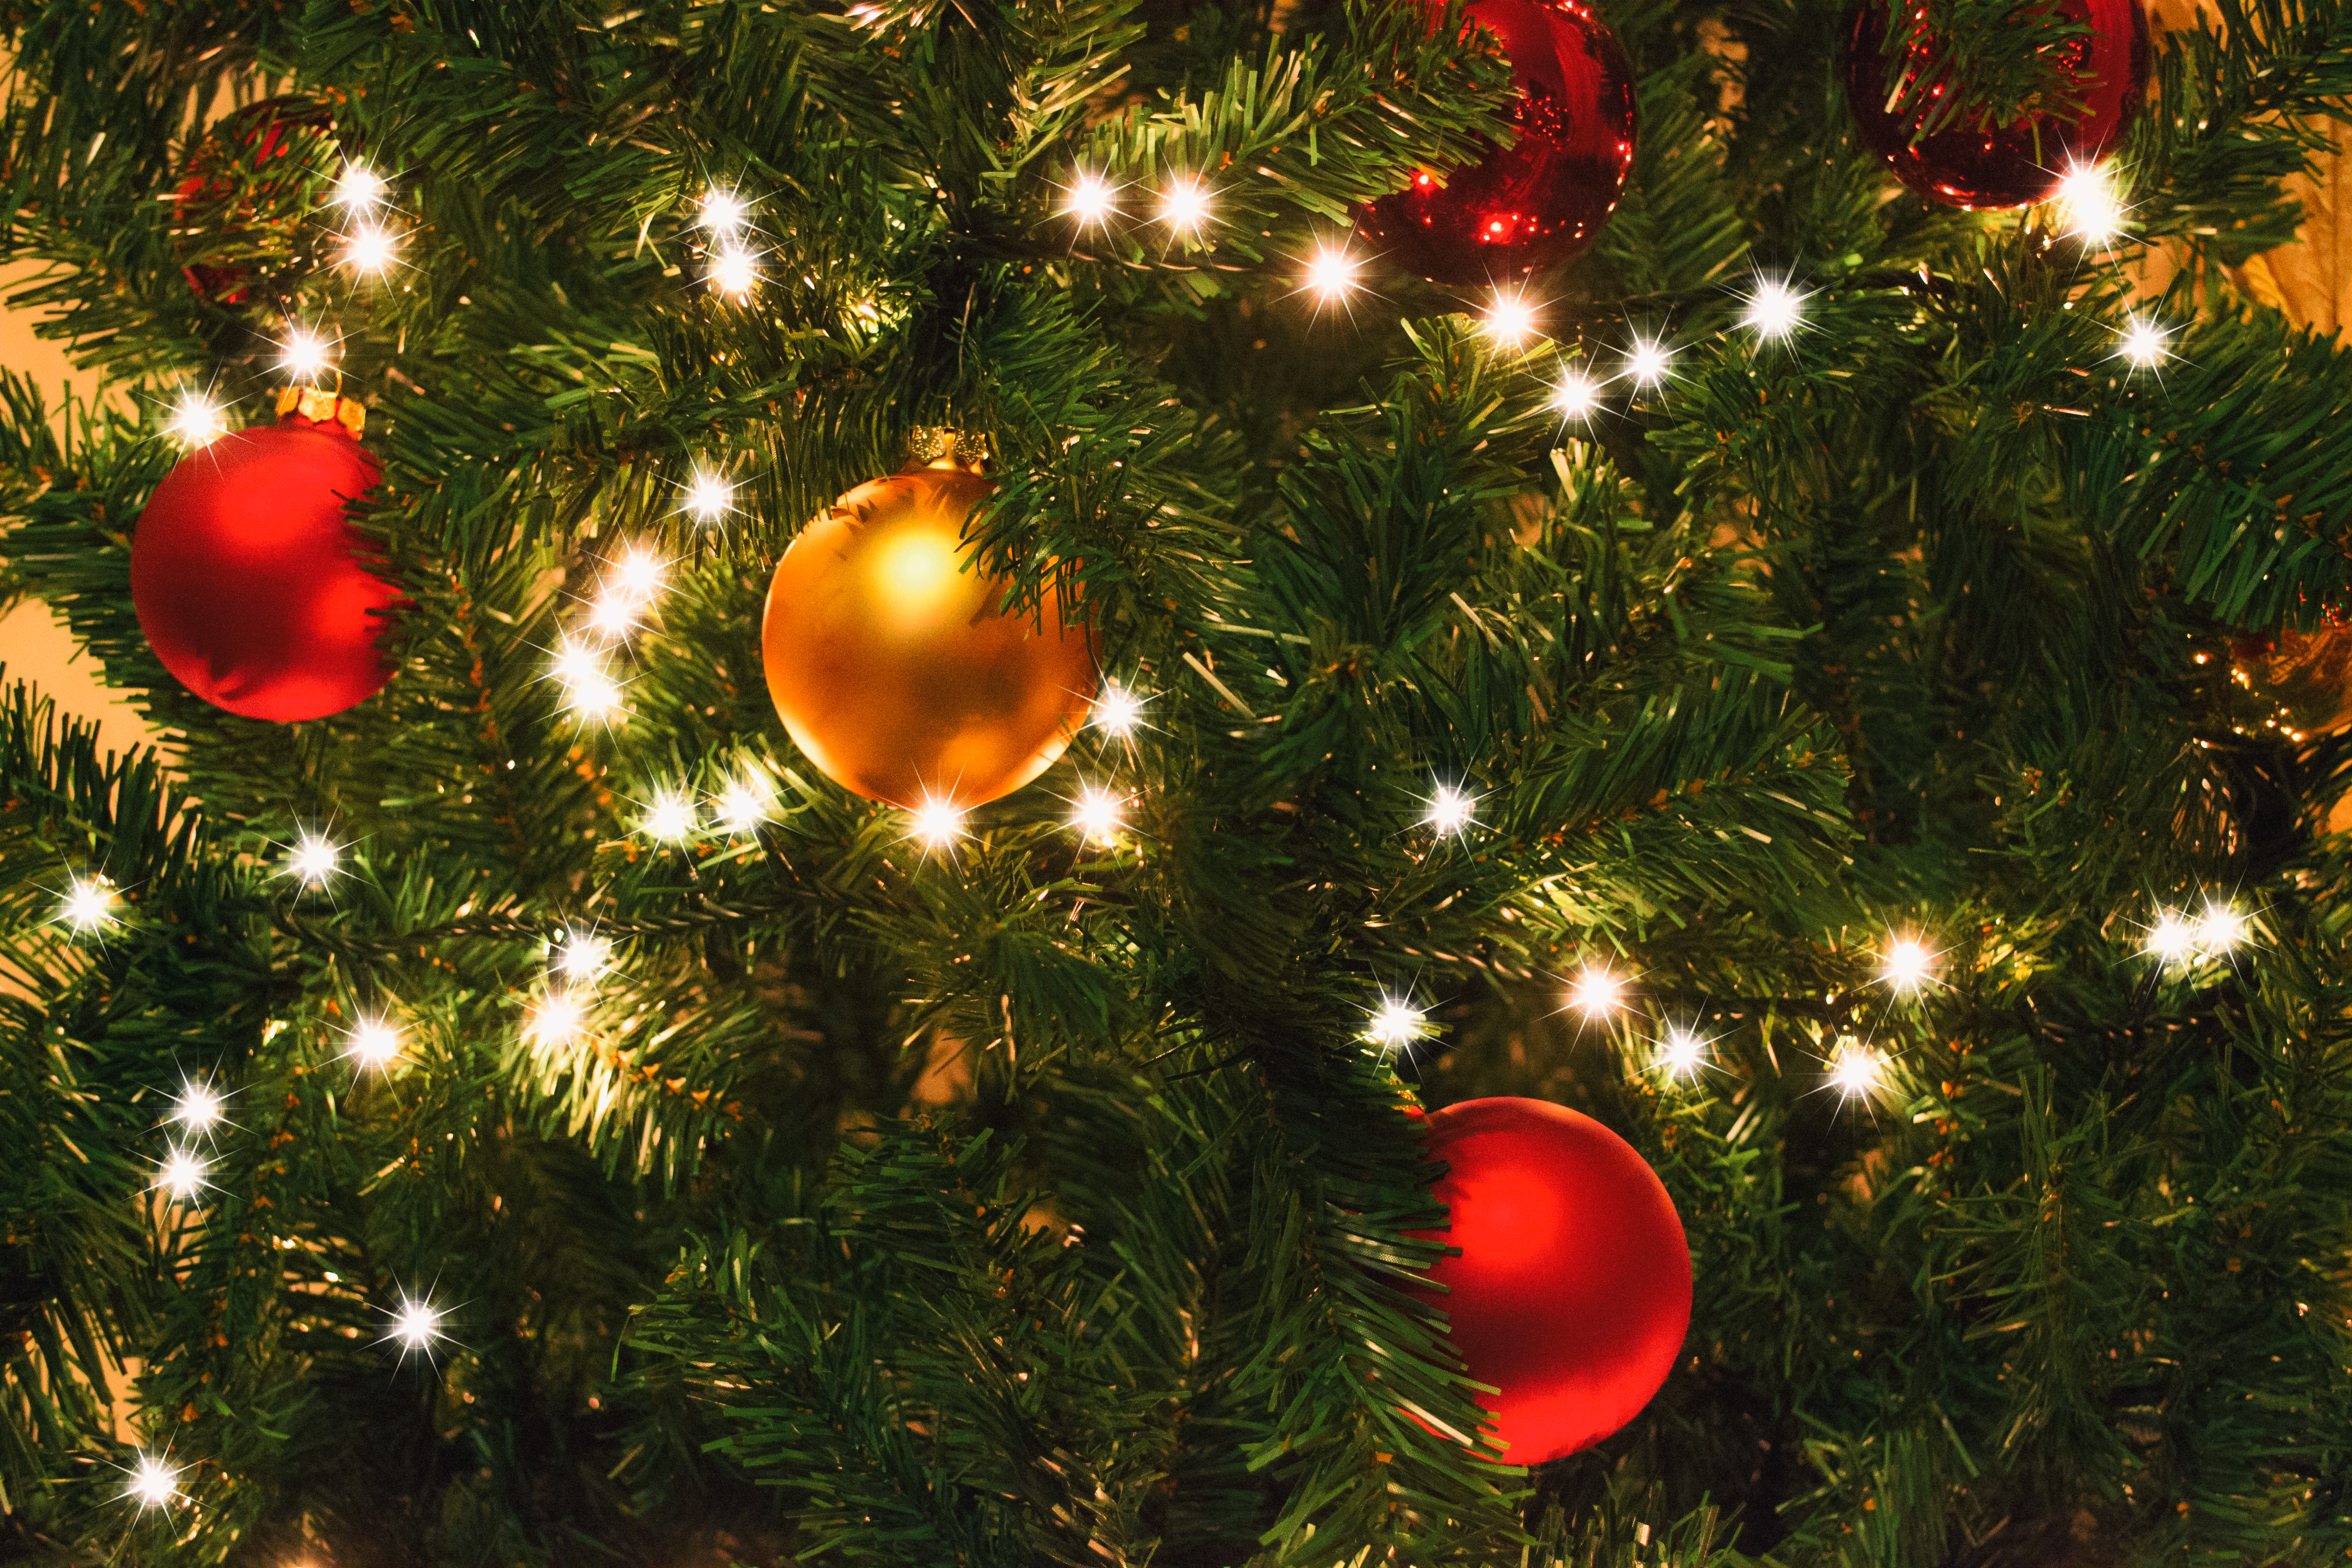
tree, branch, pine, evergreen, holiday, christmas, fir, decor, christmas tree, christmas ornament, conifer, christmas decoration, fete, spruce, christmas lights, pine family, computer wallpaper